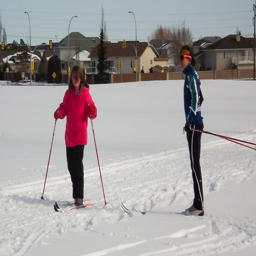
A woman riding skis across snow covered ground.
Two people are in the snow with skis in a neighborhood.
Two people in a field of snow across from homes on skies.
two people standing in a snowy field with skis on
A girl and a woman are outside skiing in the snow.